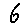
Label: 6